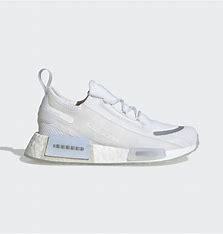
Brand: Adidas
Model: NMD_R1 Spectoo